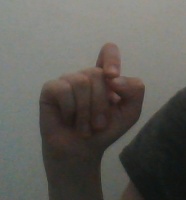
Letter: fa